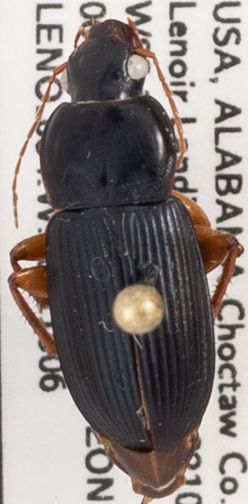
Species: Harpalus vagans
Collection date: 2021-10-06
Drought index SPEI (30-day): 1.13
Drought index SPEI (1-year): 2.09
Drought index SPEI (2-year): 2.09